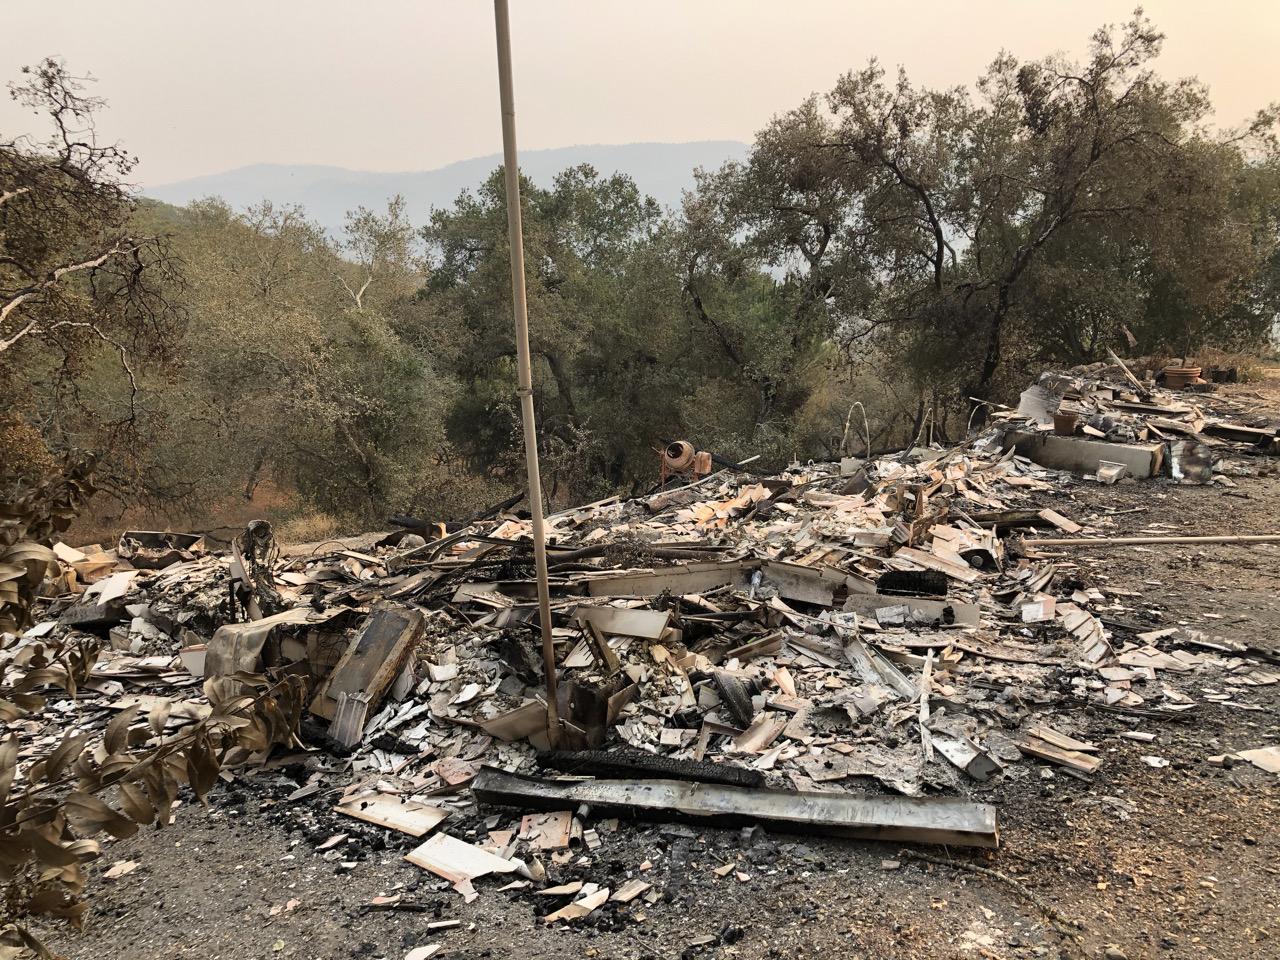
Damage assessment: destroyed